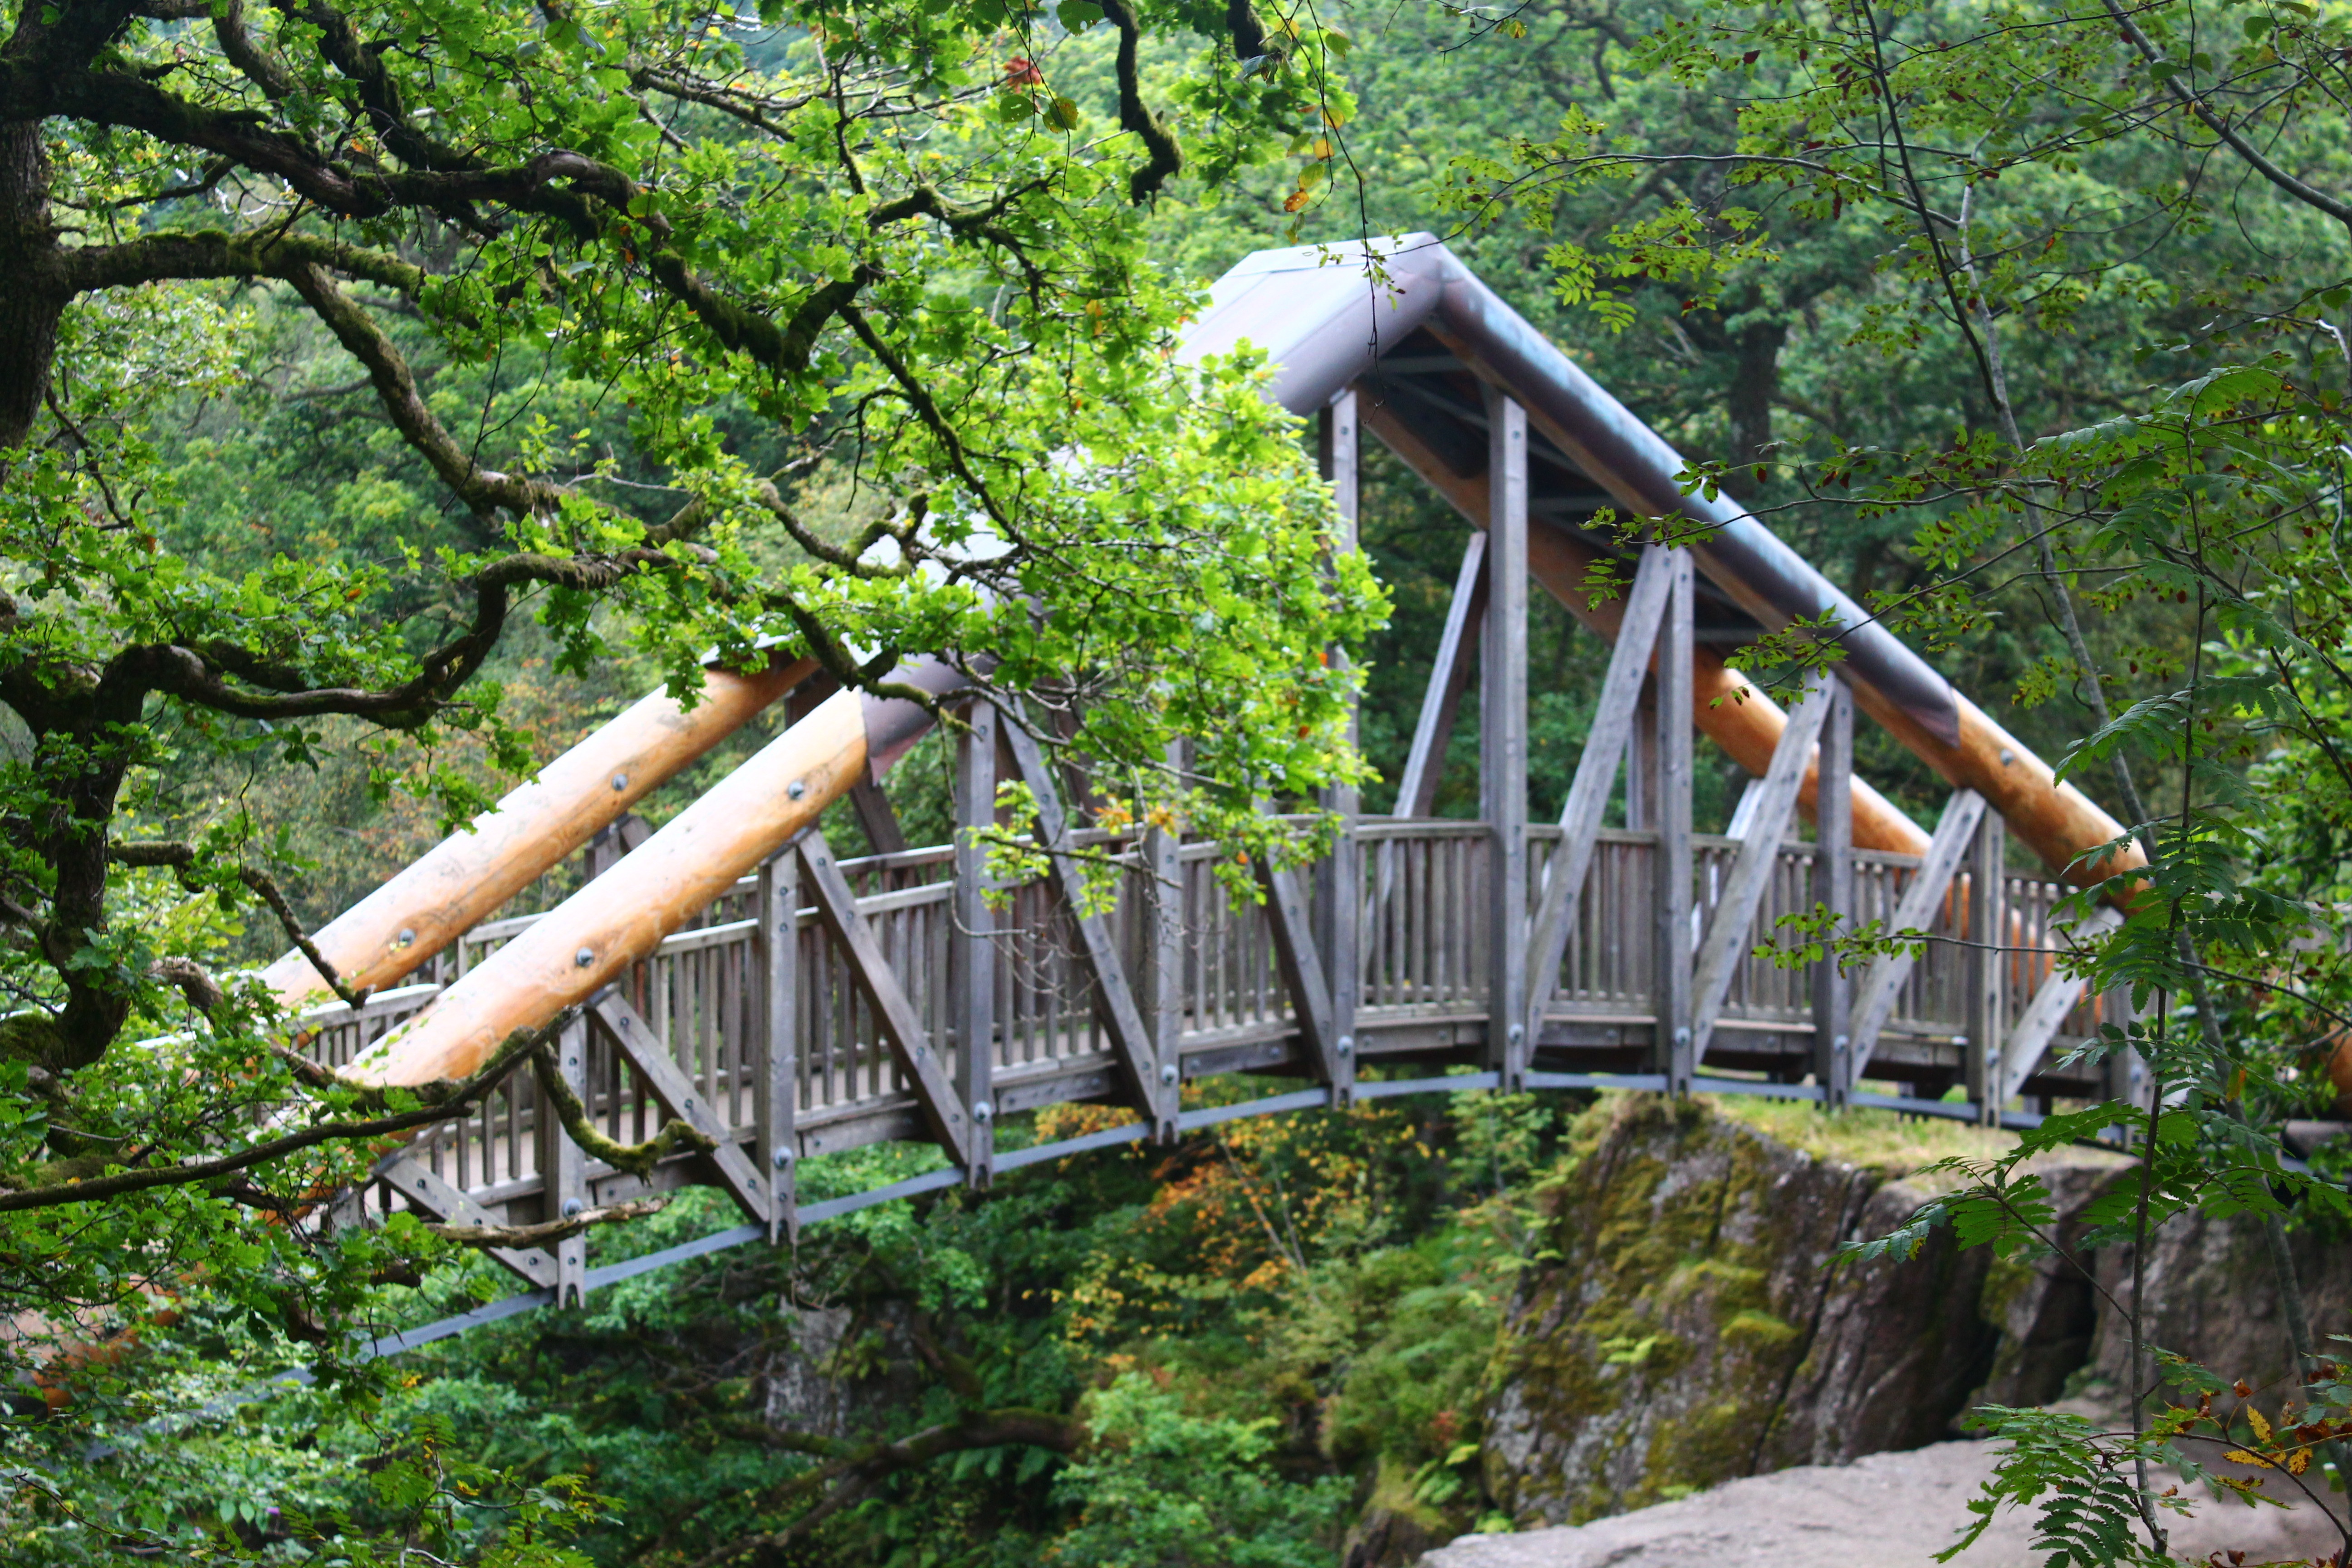
tree, nature, forest, wood, bridge, zoo, jungle, park, garden, rainforest, scotland, woodland, canopy walkway